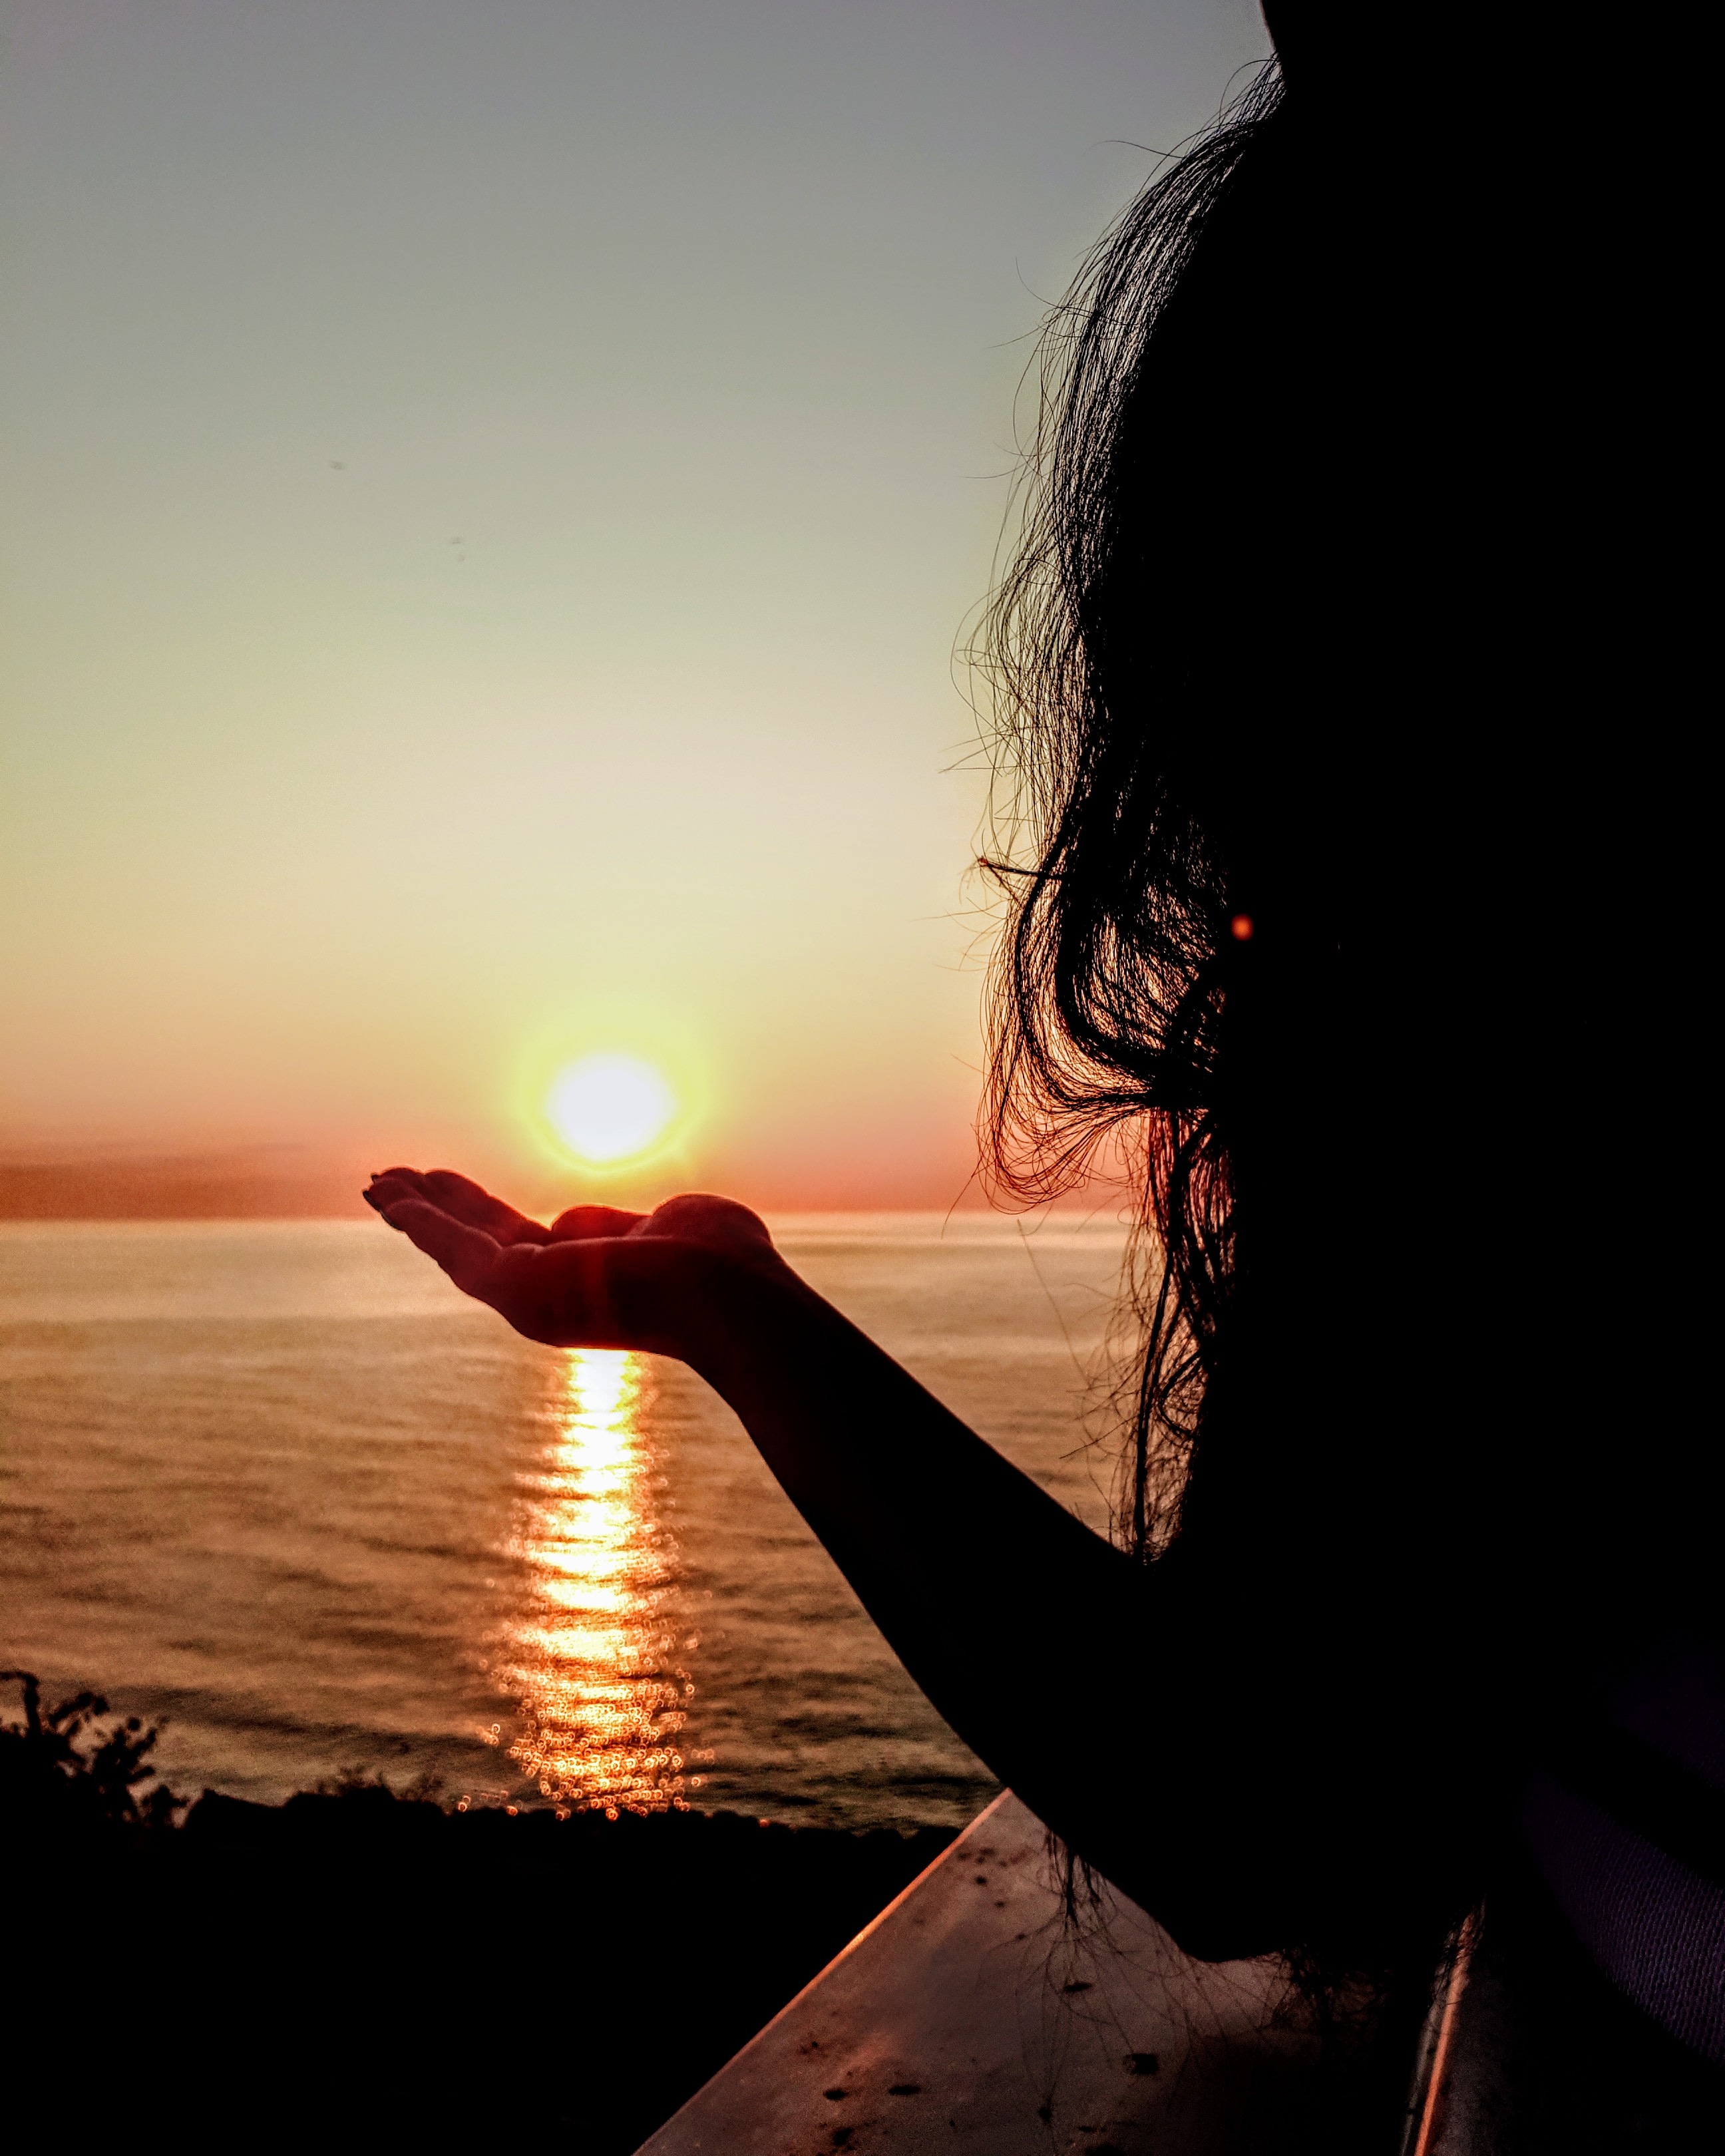
natural, People in nature, sky, water, backlighting, sunset, horizon, sun, sea, beauty, sunrise, calm, morning, hand, sunlight, heat, ocean, photography, evening, silhouette, happy, tree, vacation, long hair, astronomical object, love, flash photography, dusk